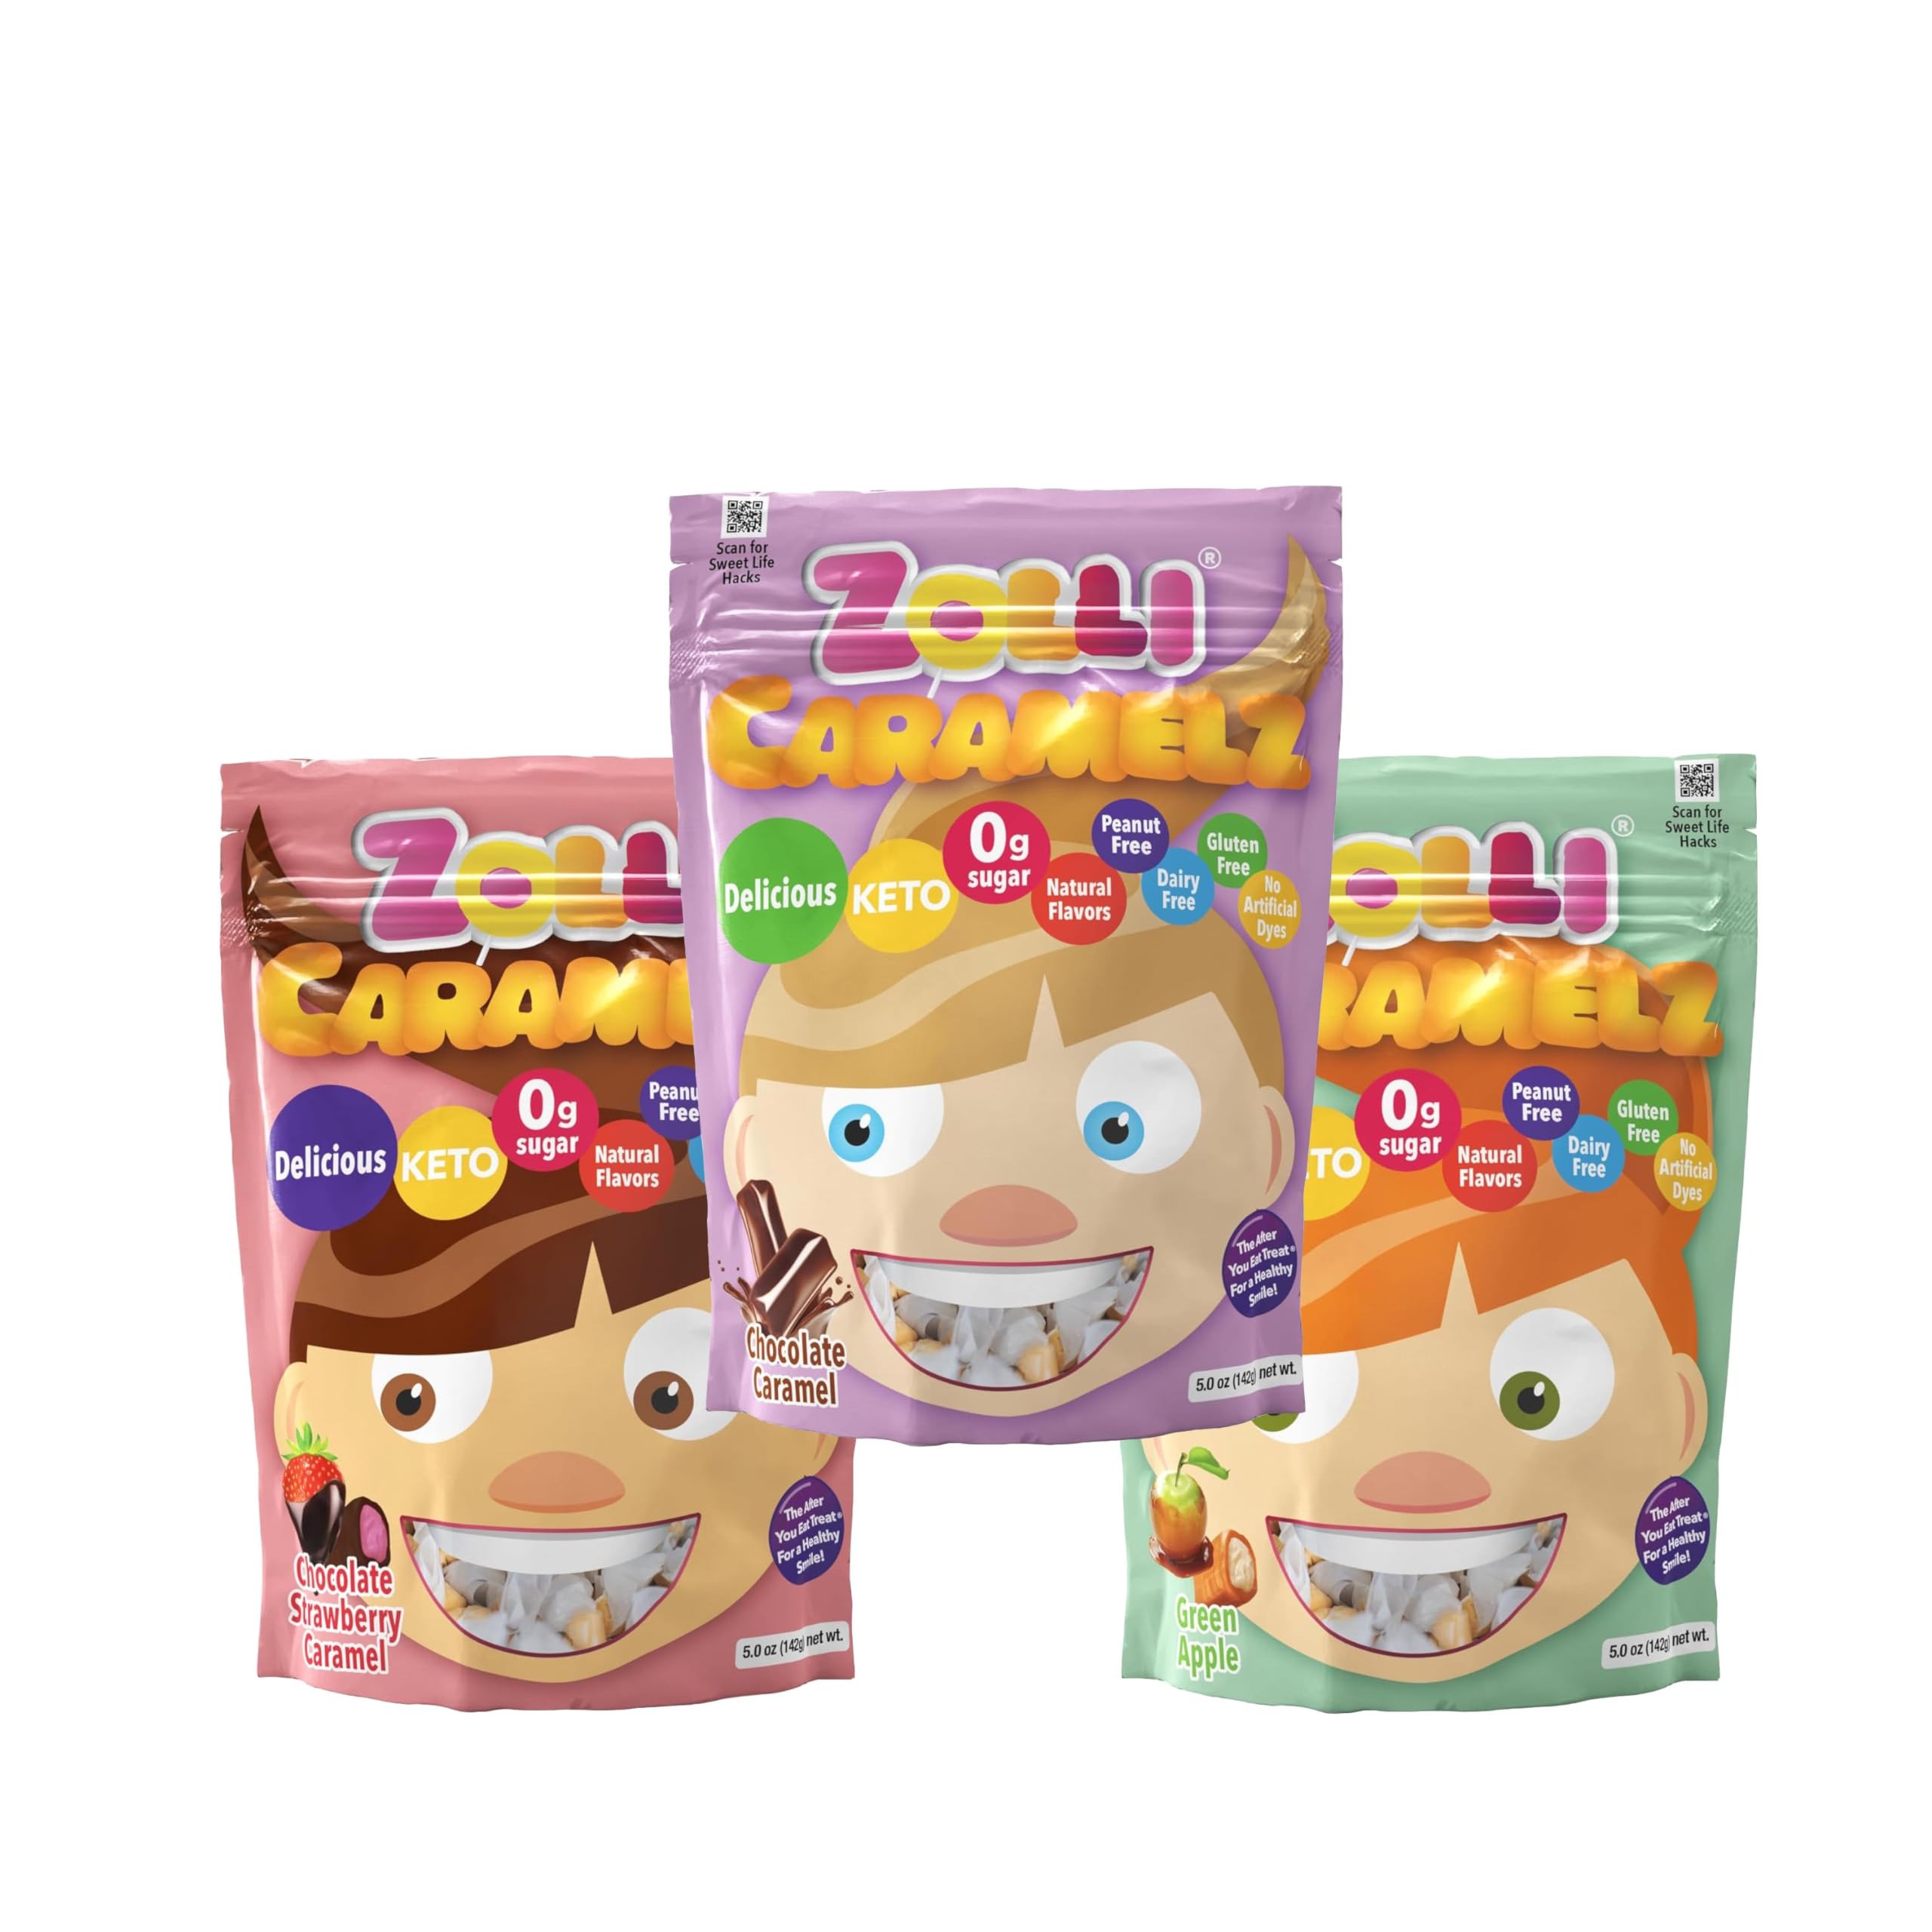
Item Name: ASSORTIT X Zollipops Collab Zolli Sugar Free Keto Caramel Chewy Candy 3 Pack Variety Bundle Caramelz Mashups 5.0 Oz Bags Anti Cavity Great For Kids, Diabetic Friendly 0 Grams Net Carbs
Bullet Point 1: Sugar-Free: Low 45 Calories Per Serving, As They Are Sugarless, A Smart Choice For Those Looking To Reduce Zero Sugar Intake Also Gluten Free Low Carb Snack
Bullet Point 2: Irresistible Caramel Flavor Assortment: Zolli Caramelz Delivers A Delectable Blend Of Rich Chocolate And Creamy Caramel Chocolate, Green Apple And Chocolate Strawberry Flavors
Bullet Point 3: Individually Wrapped Assortment Mix: Each Candy Is Individually Wrapped, Ensuring Freshness And Making Them Easy To Take On The Go. Perfect For School Lunches, Office Snacks, Or Travel Treats.
Bullet Point 4: Made With No Artificial Dyes And All Natural Flavors, Candies Are Vegeterian Kosher Gluten Free, Non GMO. Enjoy A Healthier Treat Option That's Free From Common Allergens And Synthetic Ingredients.
Bullet Point 5: Convenient 3 Pack 5.0 Oz Bundle: Packaged For Convenience, Mixed Resealable Pouches Are Perfect For On The Go, Whether In Your Bag, Pocket, Or As A Delightful Addition To Your Candy Dish At Home.
Bullet Point 6: Perfect For All Occasions: Ideal For Holidays, Parades, Birthday Parties, School Events, Candy Buffets, Dental And Healthcare Offices, Piñatas And More Making Every Celebration Sweeter And Healthier.
Product Description: Indulge in Zollipops' guilt-free sweetness with Zolli Caramelz! These soft, chewy, individually wrapped candies combine rich chocolate, creamy caramel, and fruity apple and strawberry flavors for an irresistible, sugar free treat. Perfect for health-conscious snackers and those searching for delicious zero sugar caramels that melt in your mouth. Enjoy these low-carb, keto-friendly candies for a satisfying burst of flavor without the guilt. Ideal for sugar-free candy lovers, healthy sweet treats, and those looking for diabetic-friendly candies. Enjoy dairy free candy with natural colors, steering clear of artificial dyes. Elevate your snacking experience with clean ingredients, making Zolli Caramelz the smart choice for those craving a delicious and wholesome treat. Treat yourself to a sugar-free, dairy-free confection bundle that promises a delightful burst of flavor with every bite. Zollipops were created by Alina Morse, an innovative young girl in Michigan who decided she wanted to create a sugar free candy that tastes great and is good for your teeth. Alina set off to find and incorporate the best possible ingredients with delicious flavors. You'll love the taste and the smooth, clean feeling Zollipops candies deliver. Zollipops are made with an amazing new formula that does not melt or get sticky. We offer longer lasting natural flavors and an extended shelf life. Zollipops are the perfect after you eat treat for a healthy smile! Store them in your purse or backpack and enjoy one after every meal.
Value: 15.0267
Unit: Ounce

Price: 25.99